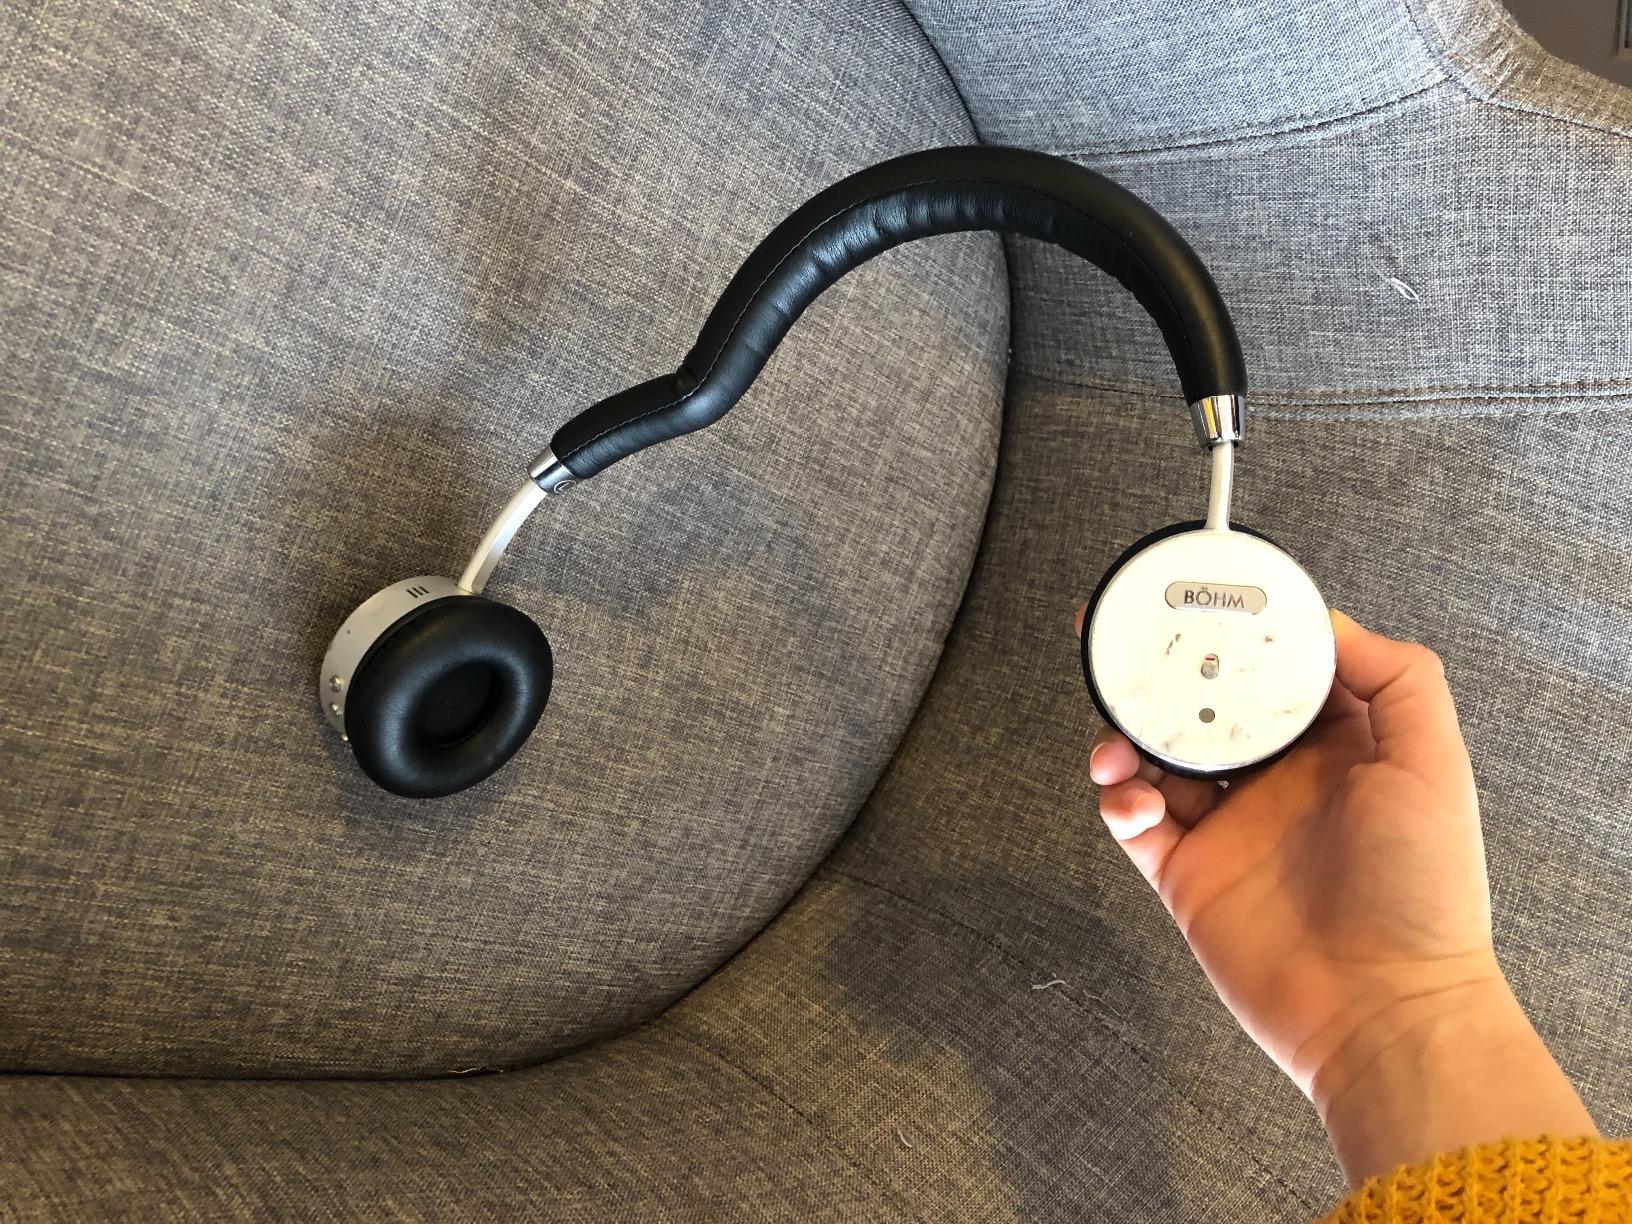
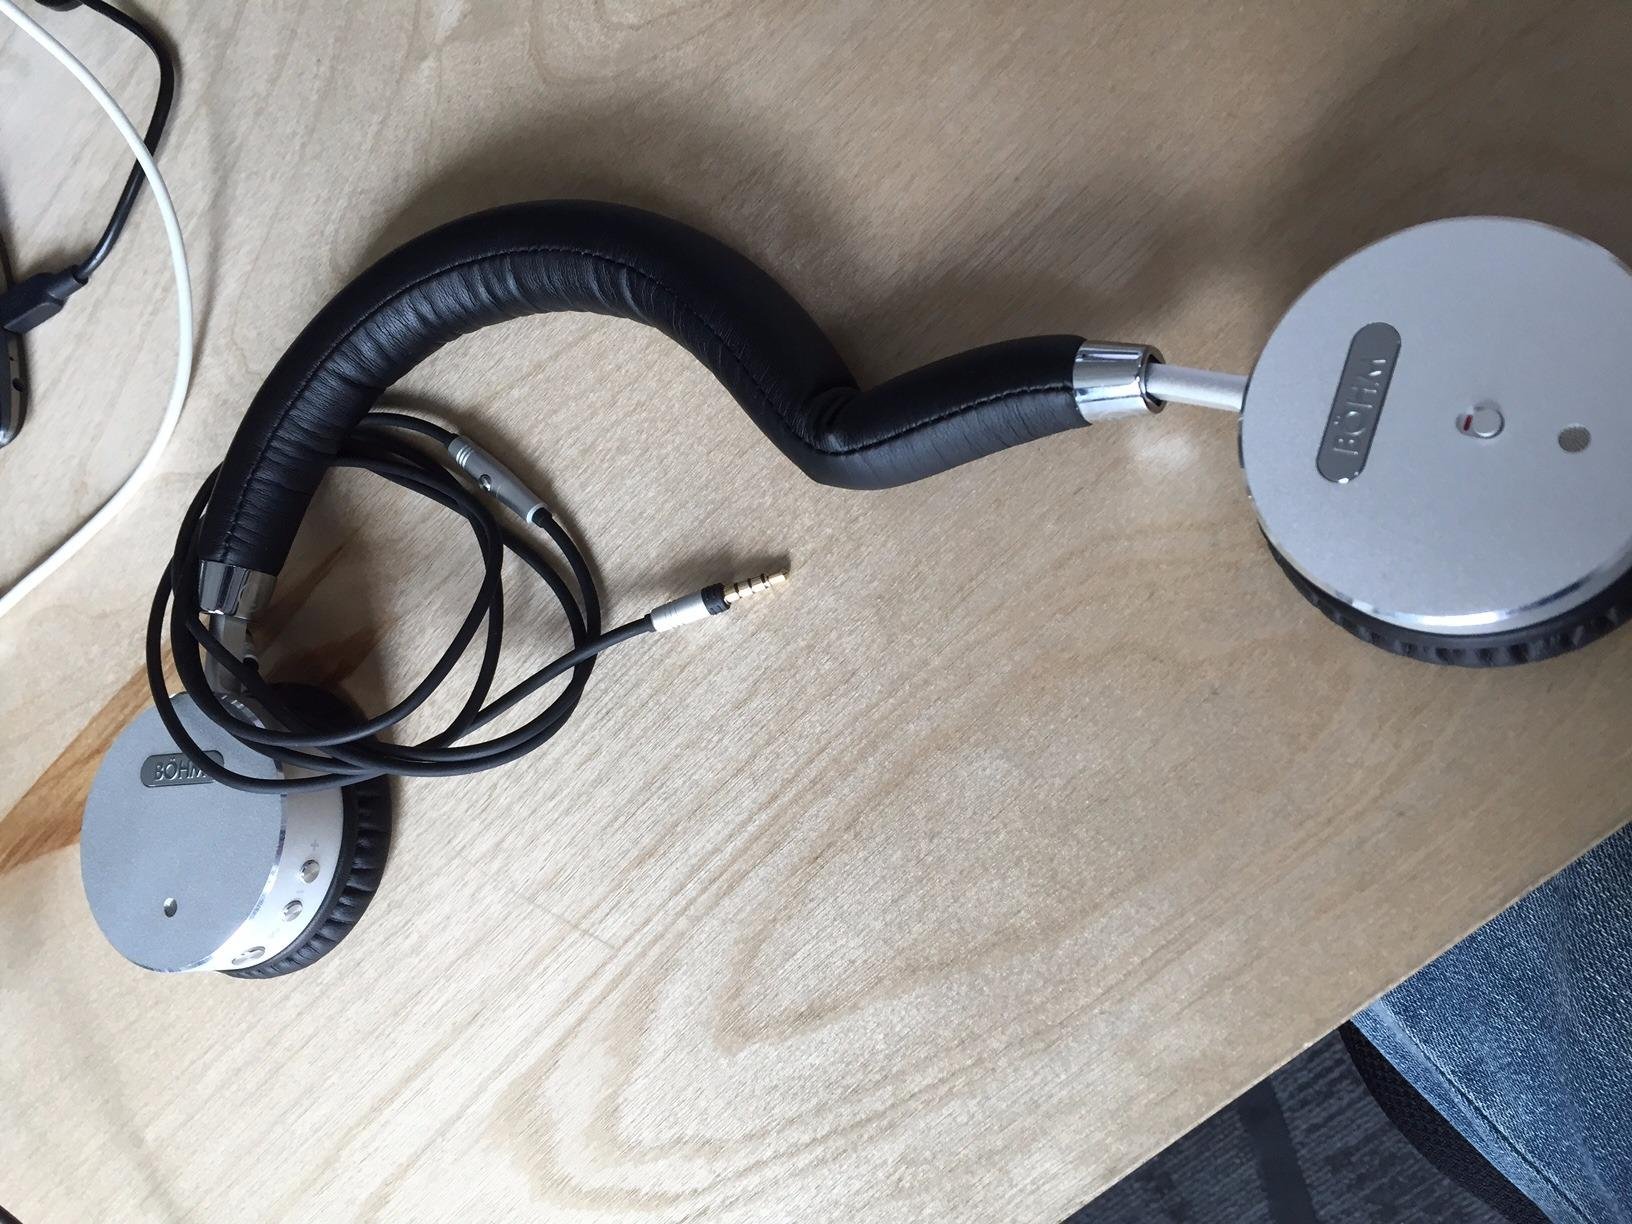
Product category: headphones
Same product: yes